Isaac De Gois

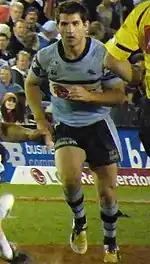
De Gois playing for Cronulla

De Gois joined the Cronulla-Sutherland Sharks in 2007. He stayed with Cronulla-Sutherland for two seasons, never missing a game. He scored 10 tries in his 50 games, scoring at a rate of one try per five games.